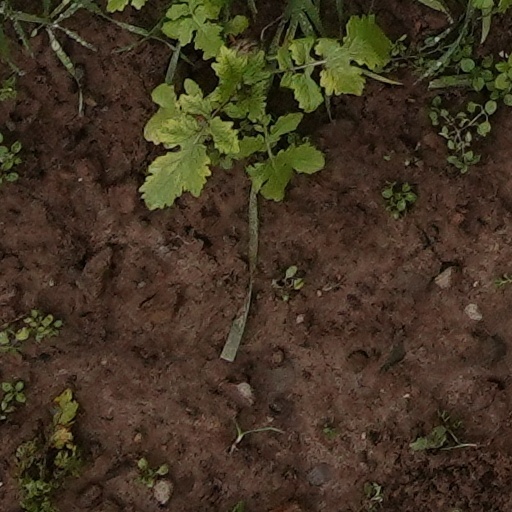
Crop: wheat